A. K. Steunenberg House

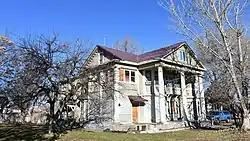
The A.K. Steunenberg House in 2018

The A.K. Steunenberg House in Caldwell, Idaho, is a 2-story Colonial Revival expansion by Tourtellotte & Co. in 1904 of a smaller Queen Anne house. The 1904 renovation established a 2-story, round corner tower and a colonnade with three prominent columns marking the Kimball Street exposure. The original house at the northwest corner of North 4th and Kimball Streets may have been occupied by the Steunenbergs as early as 1890.